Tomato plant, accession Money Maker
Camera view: horizontal (90 deg, fisheye); turntable rotation: 150 degrees
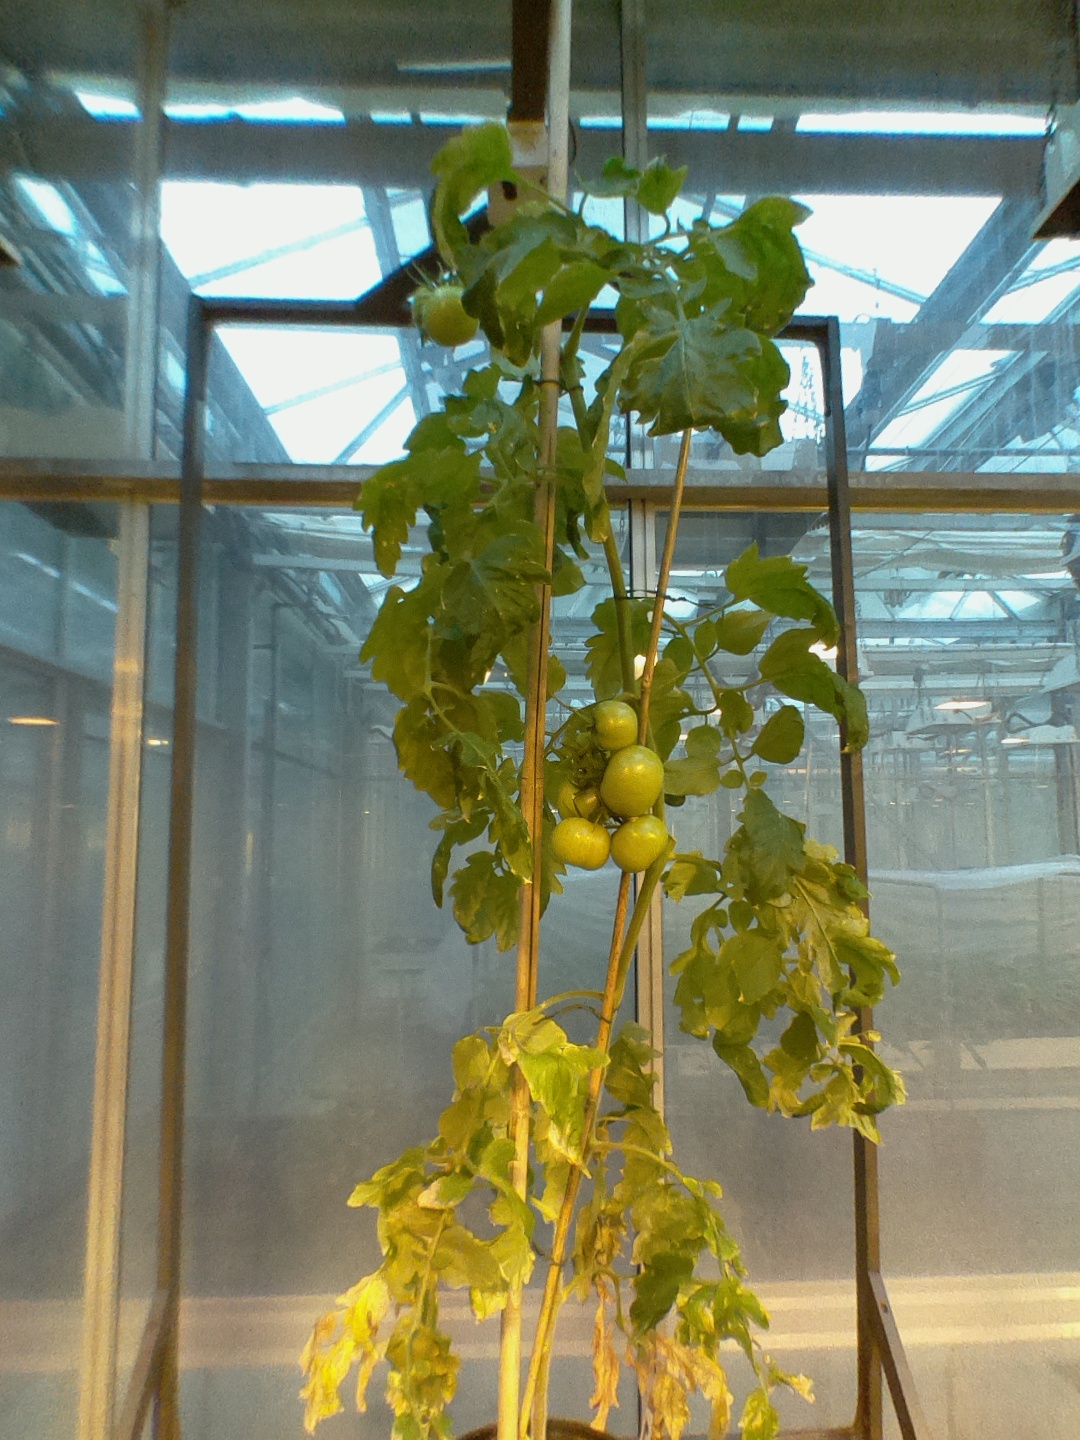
BBCH growth stage 78: 80% -90% of final fruit size